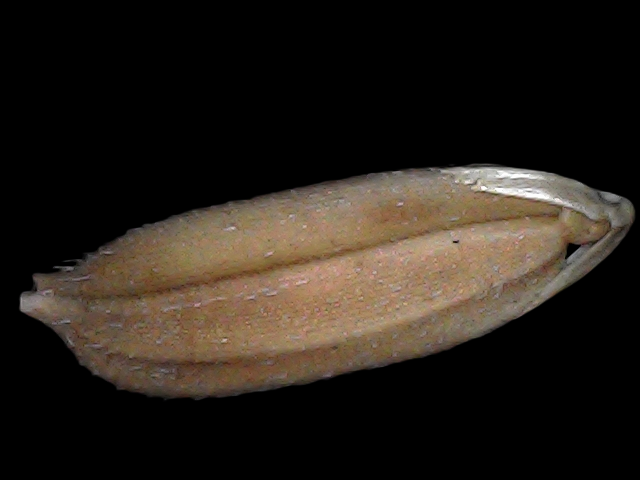
Rice variety: Br22